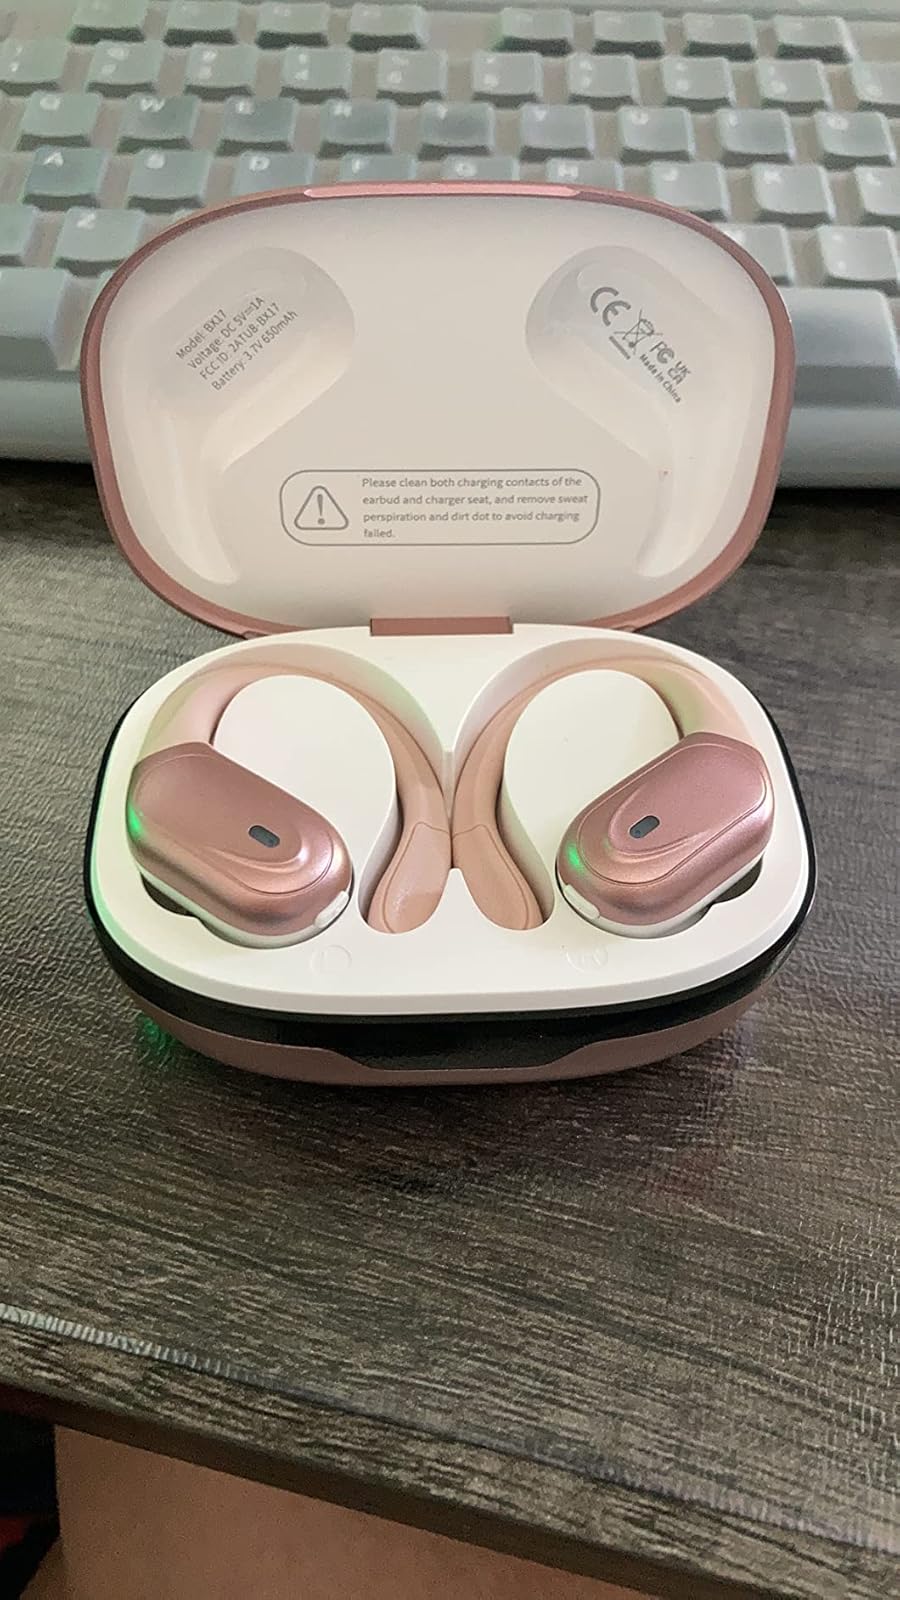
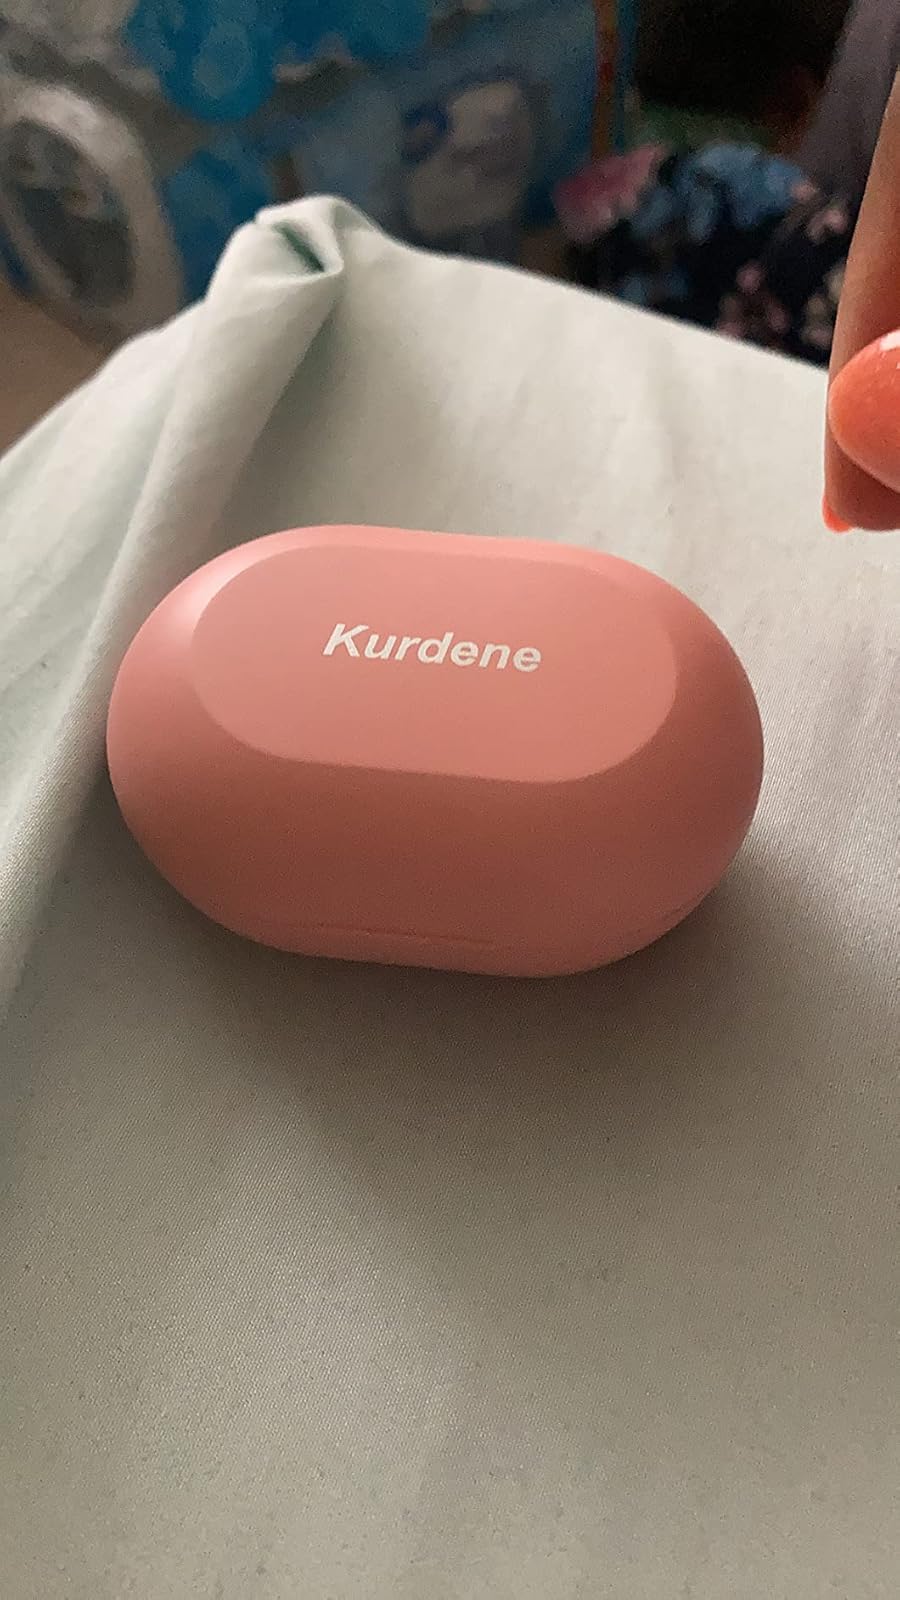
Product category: earbuds
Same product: no